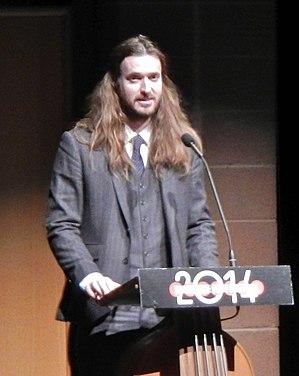
Mike Cahill est un réalisateur, scénariste, producteur et monteur américain, né le 5 juillet 1979 à New Haven en Connecticut.